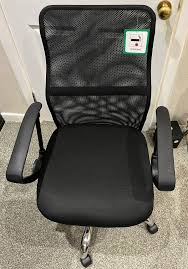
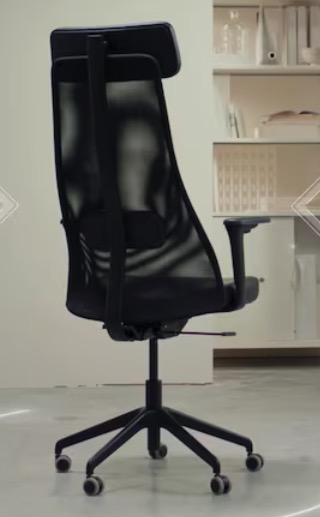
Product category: items_chair
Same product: no